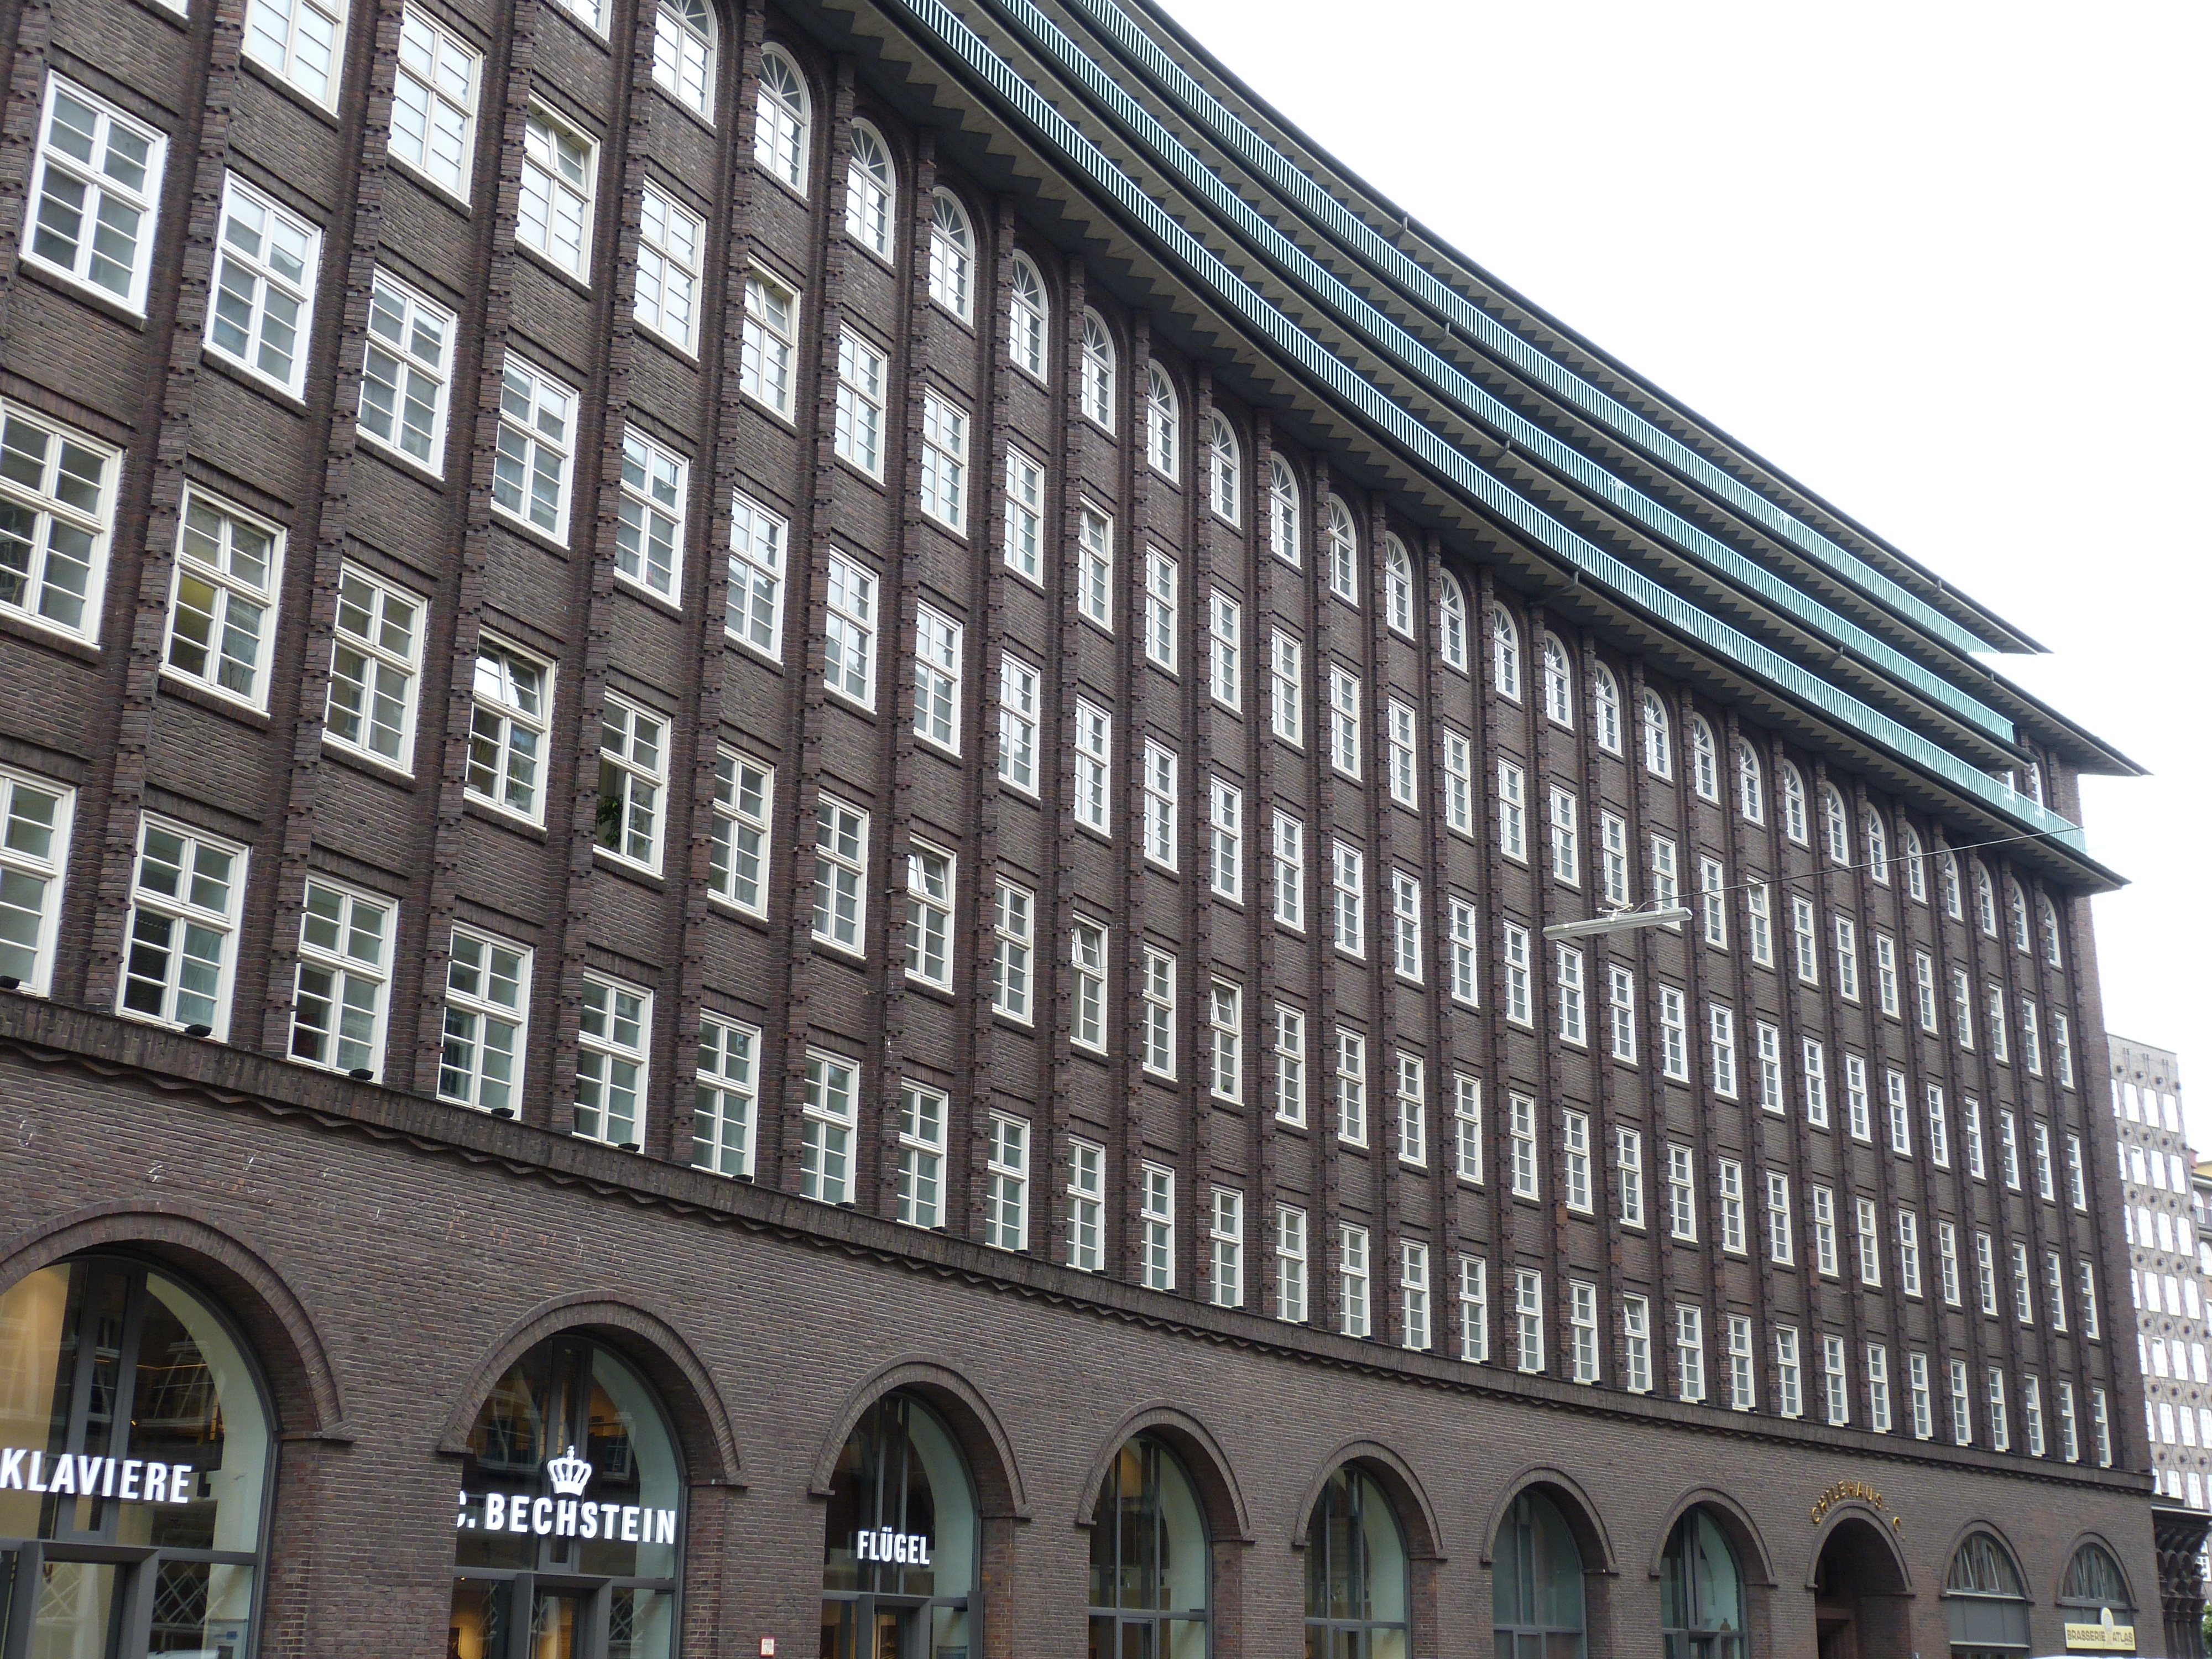
architecture, building, downtown, landmark, facade, brick, tower block, world heritage, old town, germany, unesco, tourist attraction, historically, hamburg, hanseatic city, chile house, warehouse district